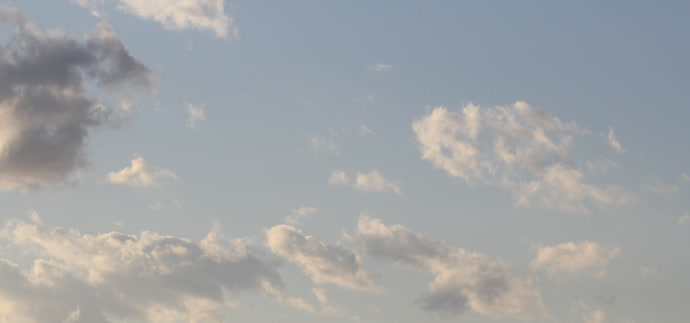
Cloud type: Cumulus